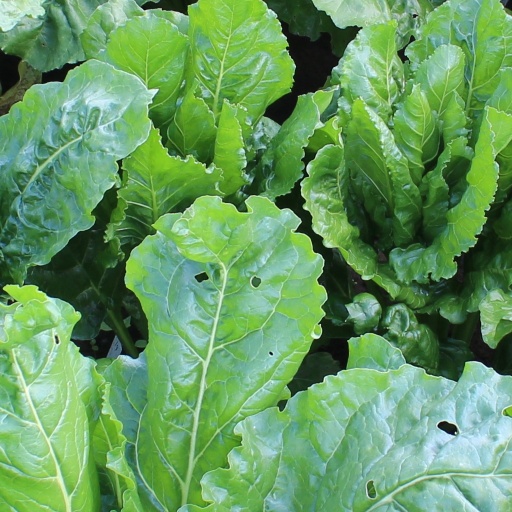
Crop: sugar beet